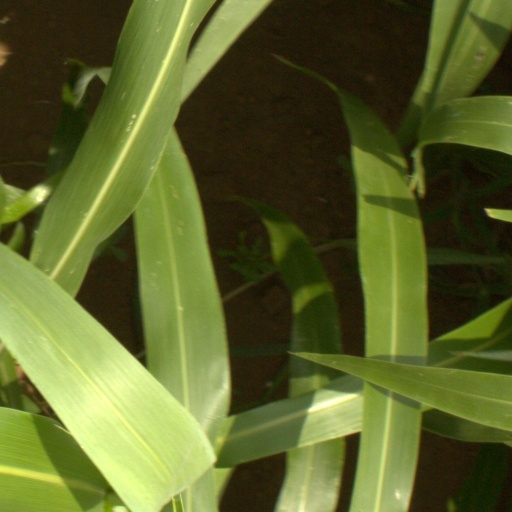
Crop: sorghum